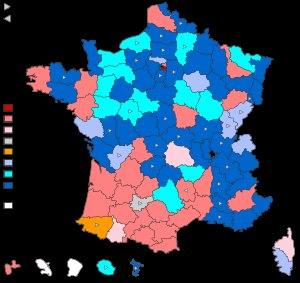
En France, le département est à la fois une division territoriale de l'État et une collectivité territoriale dotée de compétences particulières.